King Solomon's Ring (short story)

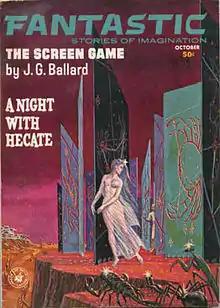
"King Solomon's Ring" was originally published in the October 1963 issue of "Fantastic"

"King Solomon's Ring" is a science fiction novelette by American writer Roger Zelazny which appeared in the magazine "Fantastic: Stories of Imagination" in 1963.